Costa del Sol

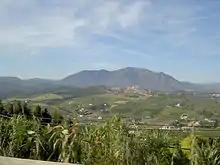
Sierra Bermeja

This shoreline region extends from the cliffs at Maro in the East to Punta Chullera in the west. It occupies a narrow coastal strip delimited by some ranges of the Penibaetic System, including the Sierra de Mijas, Sierra Alpujata, Sierra Blanca, , and Montes de Málaga to the north and the Mediterranean Sea to the south. The coast shows a diversity of landscapes: beaches, cliffs, estuaries, bays and dunes. The rivers are short and seasonal, while the agriculture is hampered by the lee effect caused by the Baetic System.